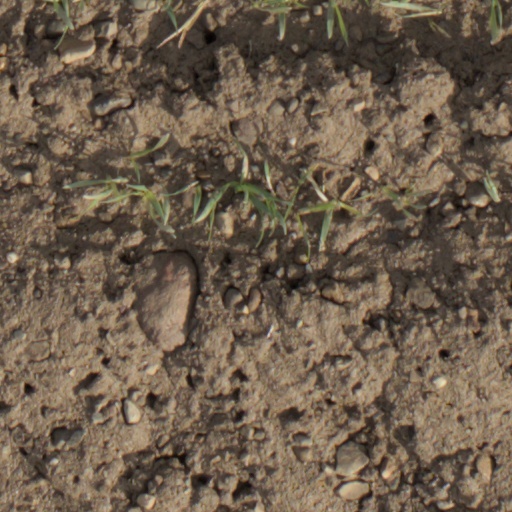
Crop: wheat